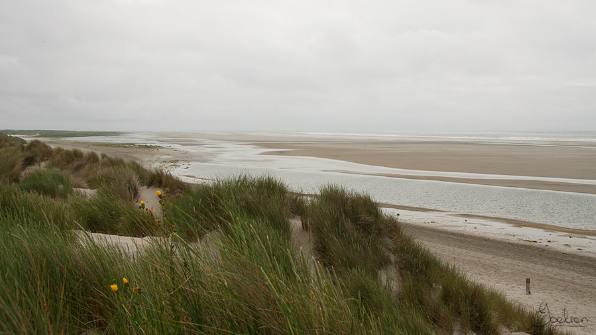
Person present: No